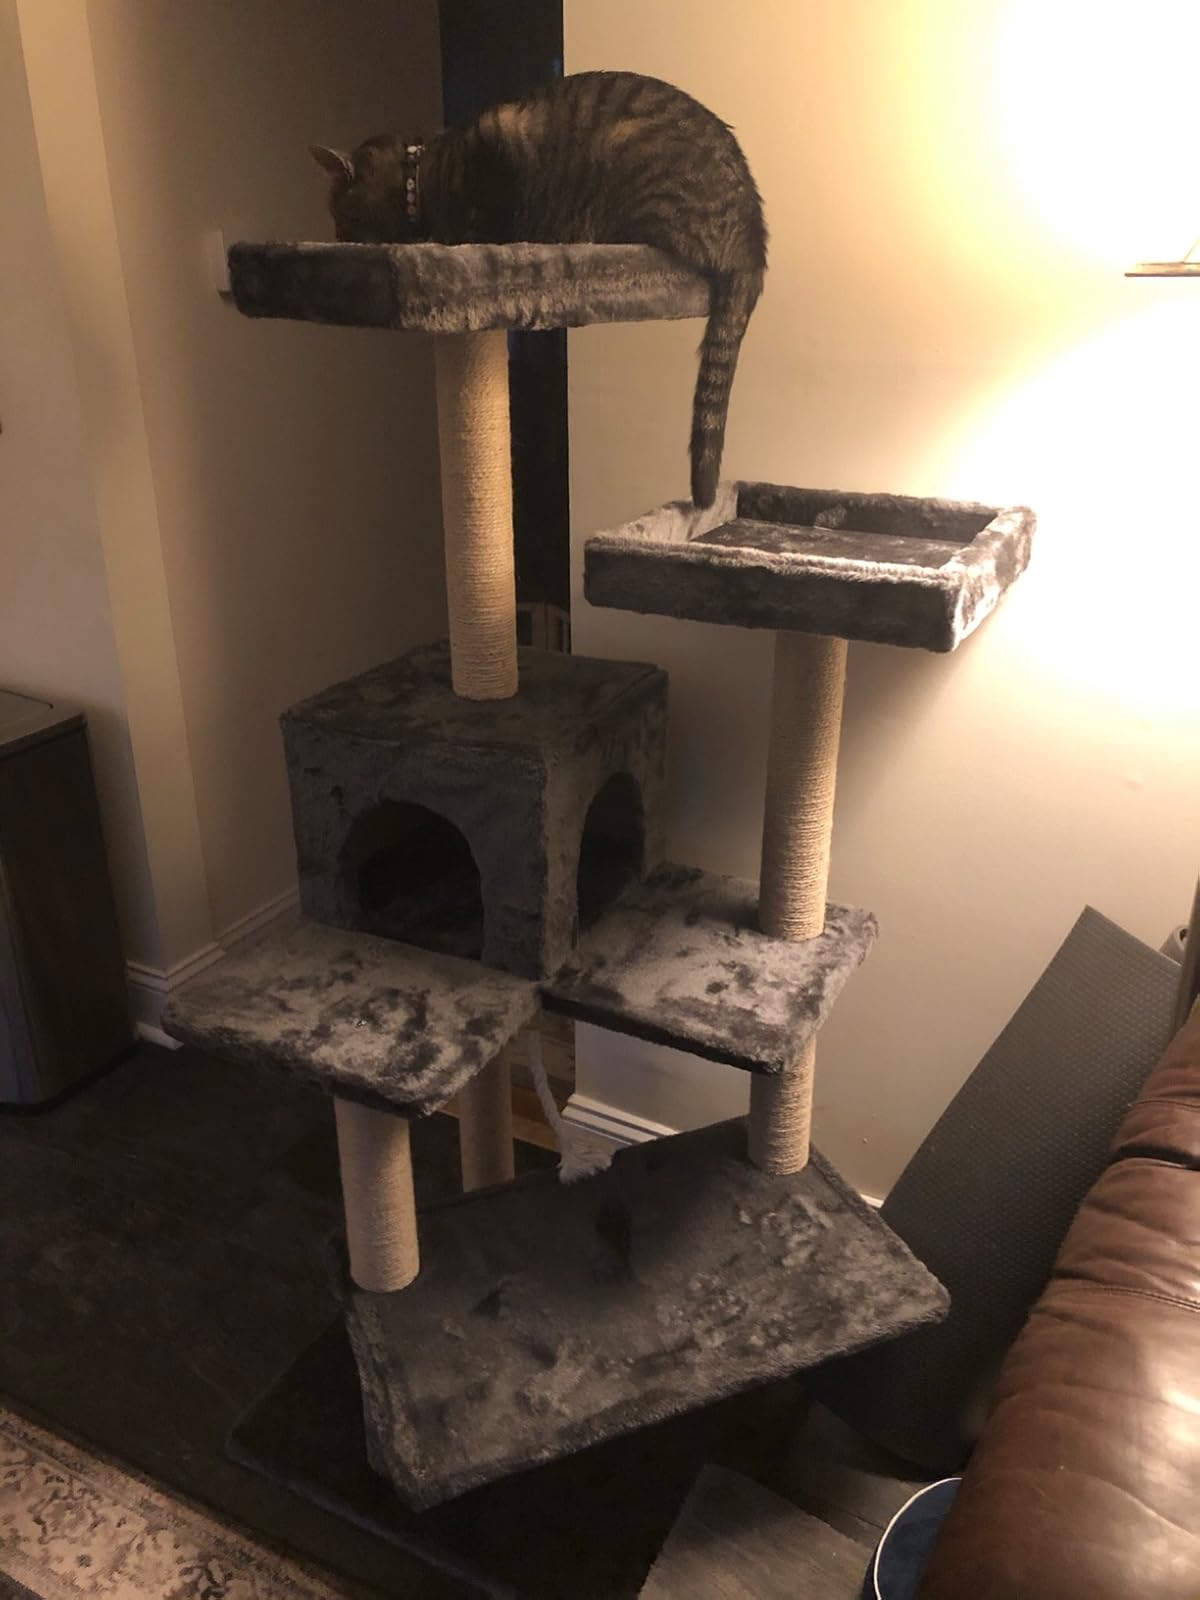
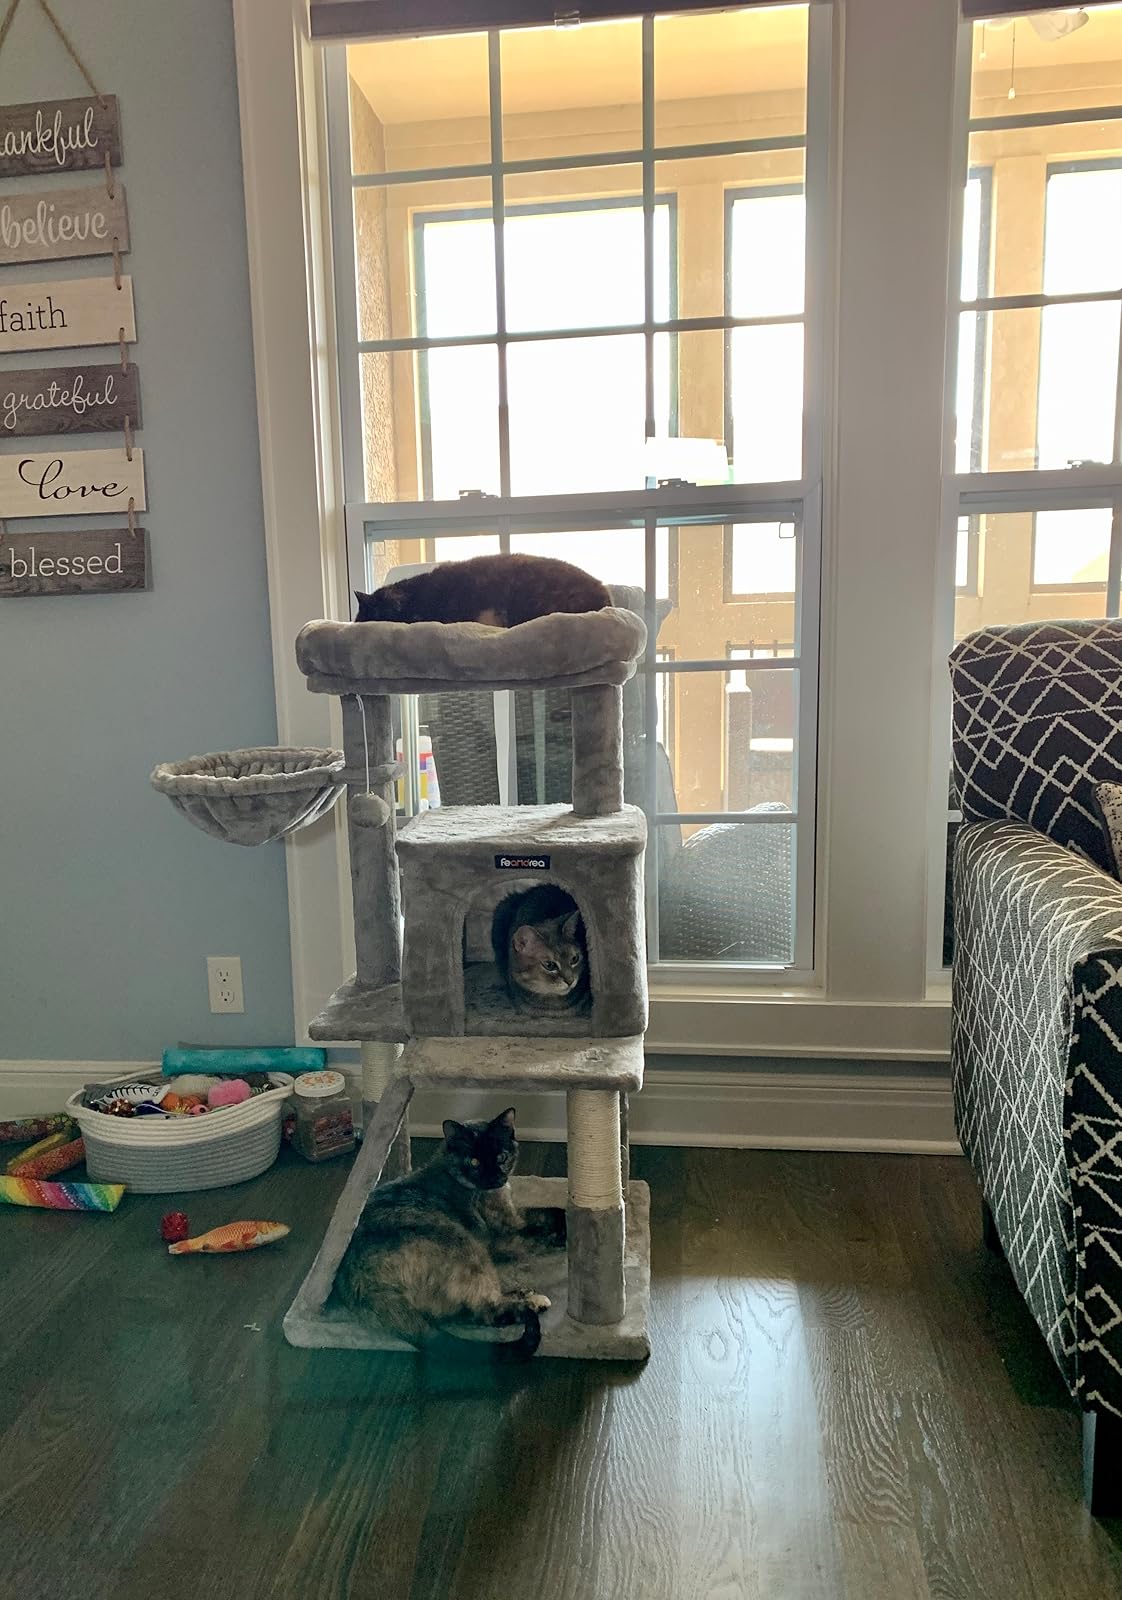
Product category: items_cat tree
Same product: no